C. B. Fisk, Inc.

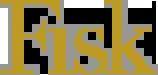
Logo

C. B. Fisk, Inc. is a company in Gloucester in the U.S. state of Massachusetts that designs and builds mechanical action pipe organs. It was founded in Gloucester in 1960 by Charles Brenton Fisk (1925–1983) after buying out its original owner, Thomas W. Byers.